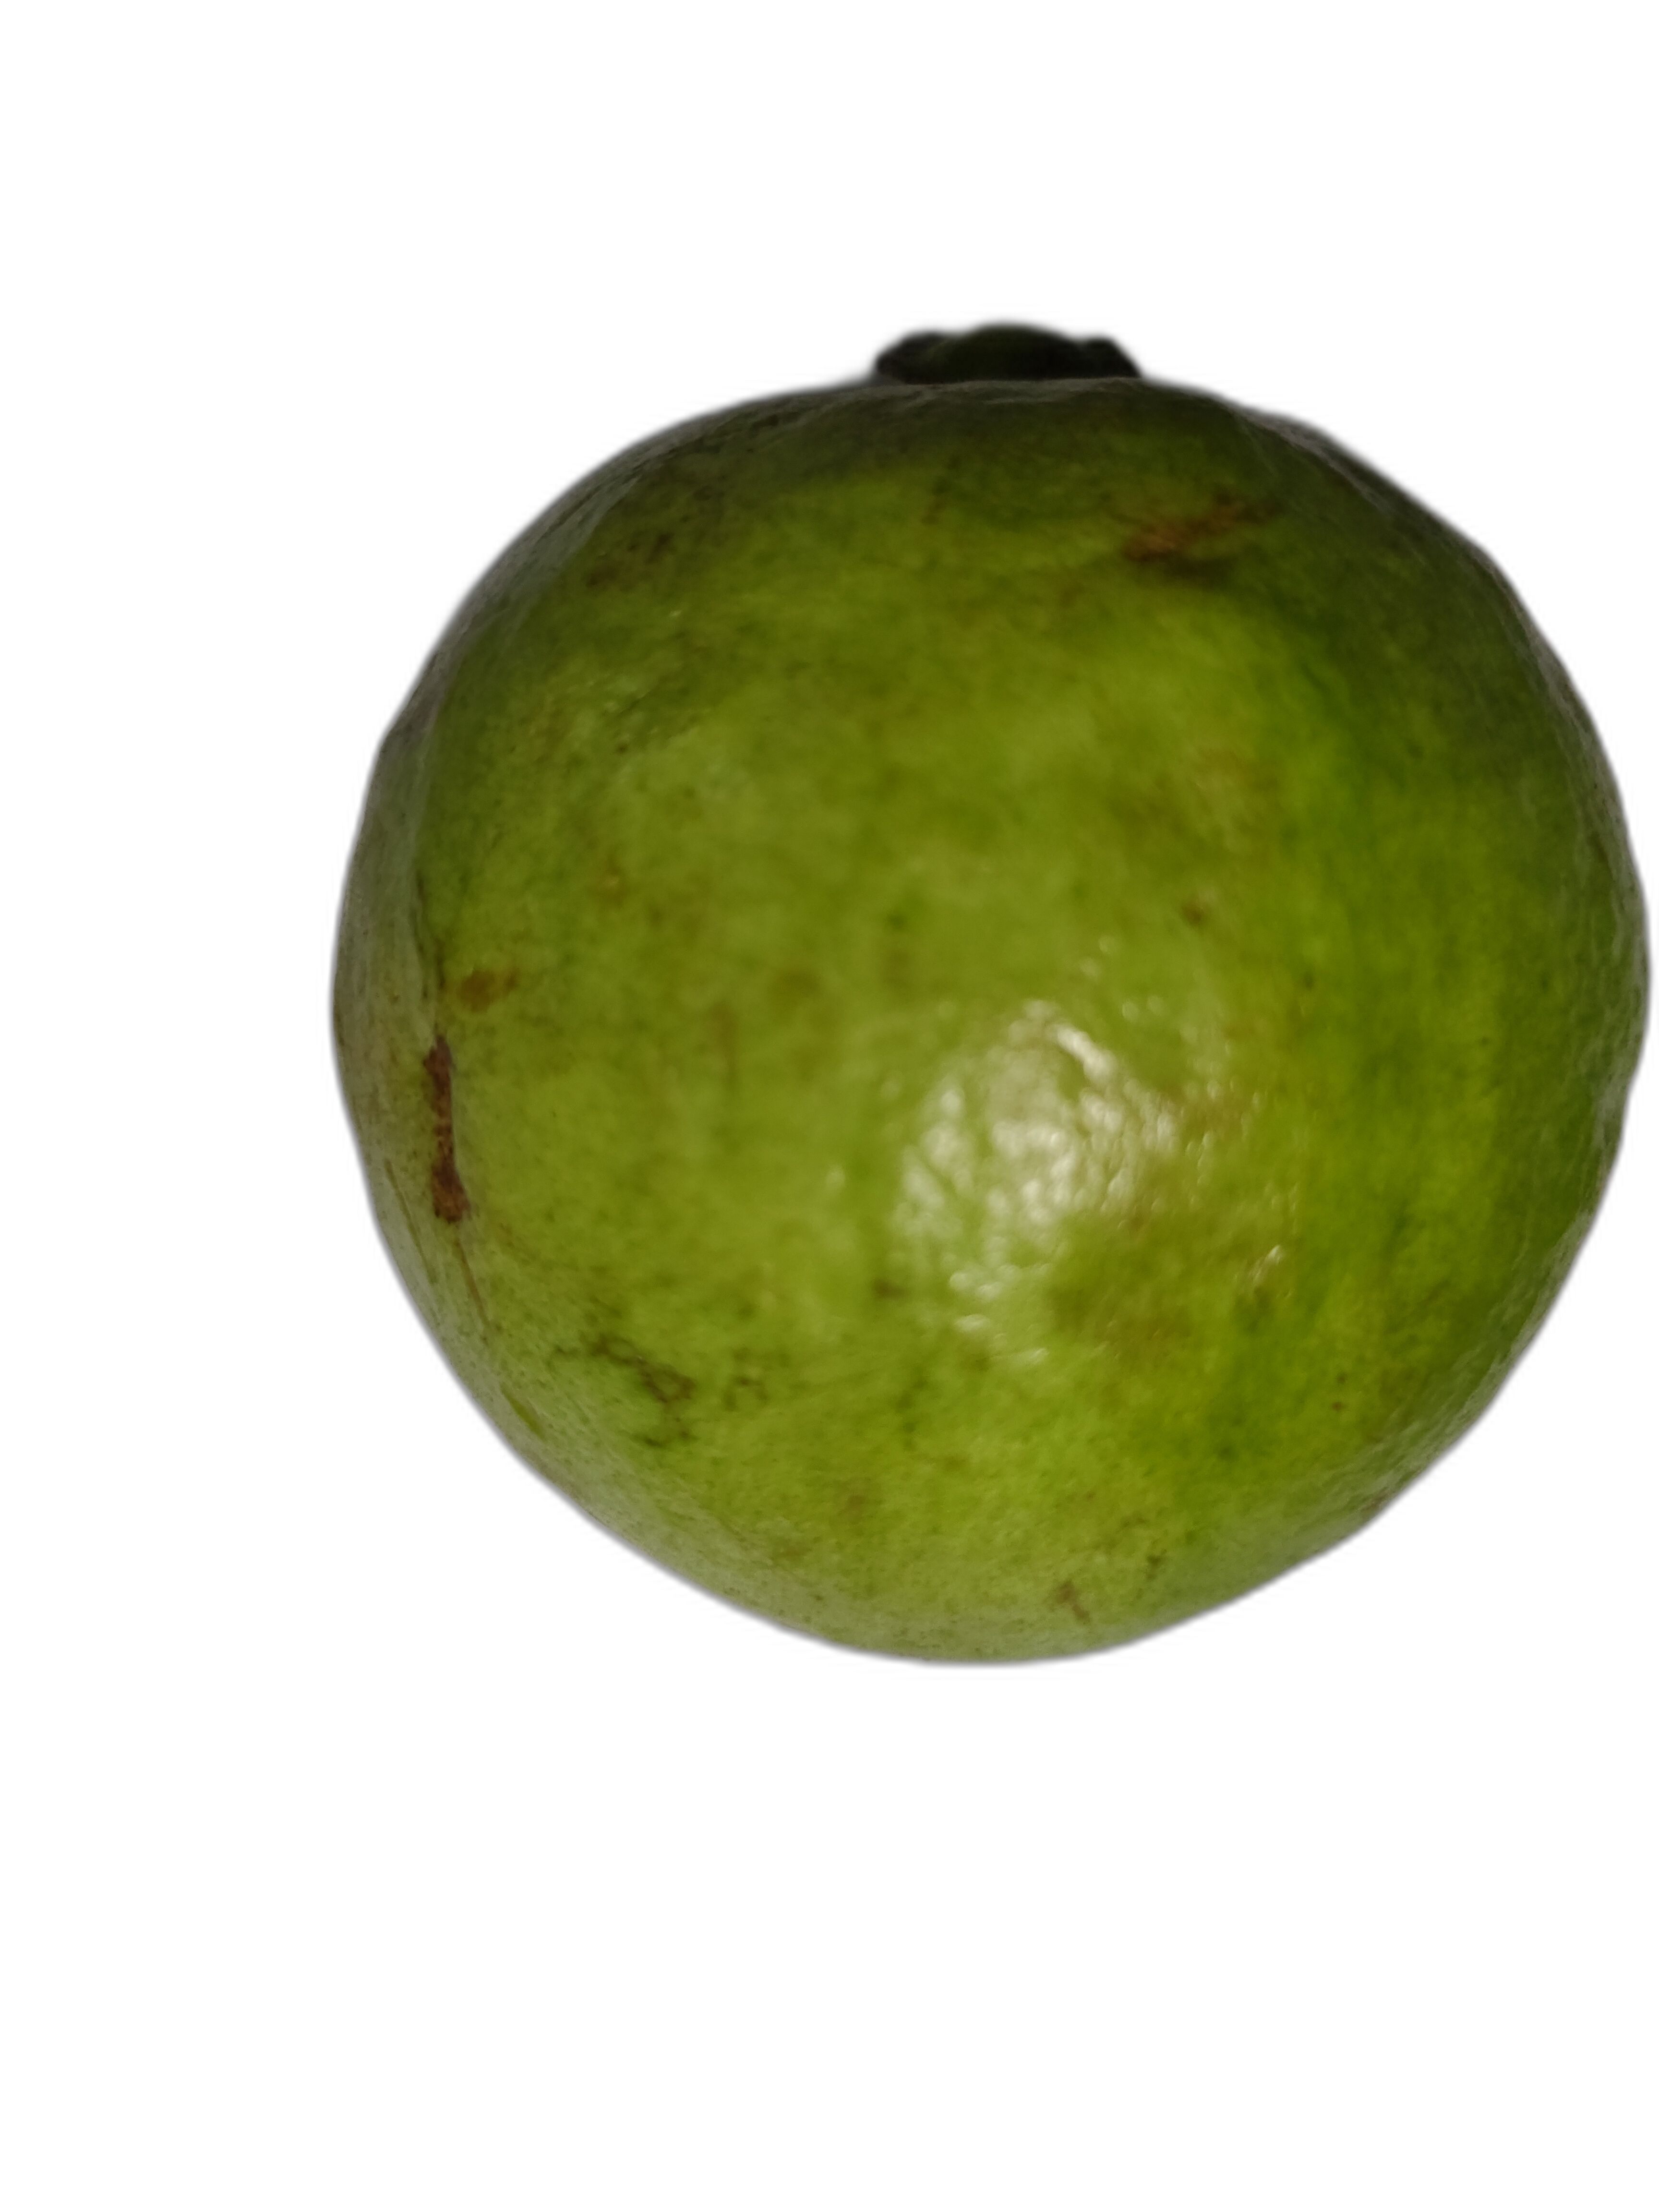
Plant part: fruit
Disease: Anthracnose